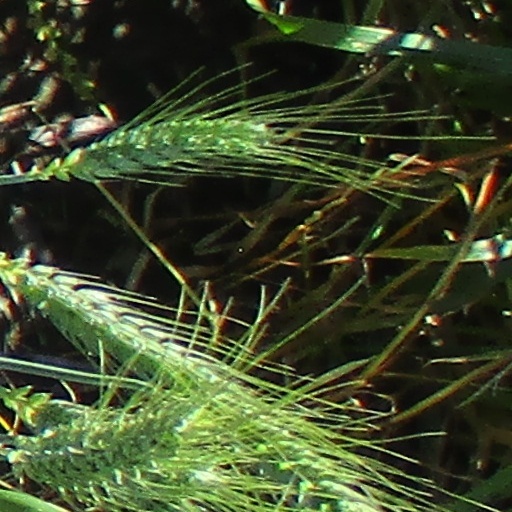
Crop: wheat